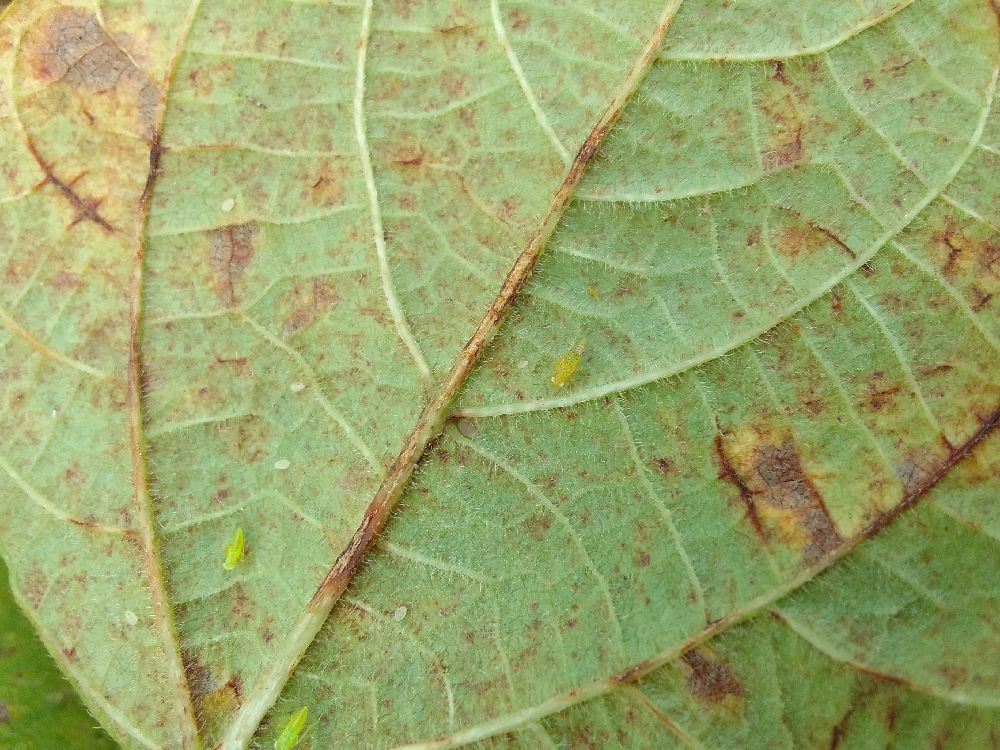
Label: anthracnose